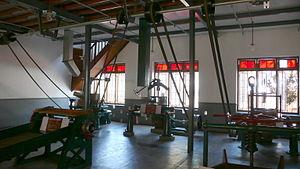
Le thé au Sri Lanka est une zone de production privilégiée de thé, surtout noir.